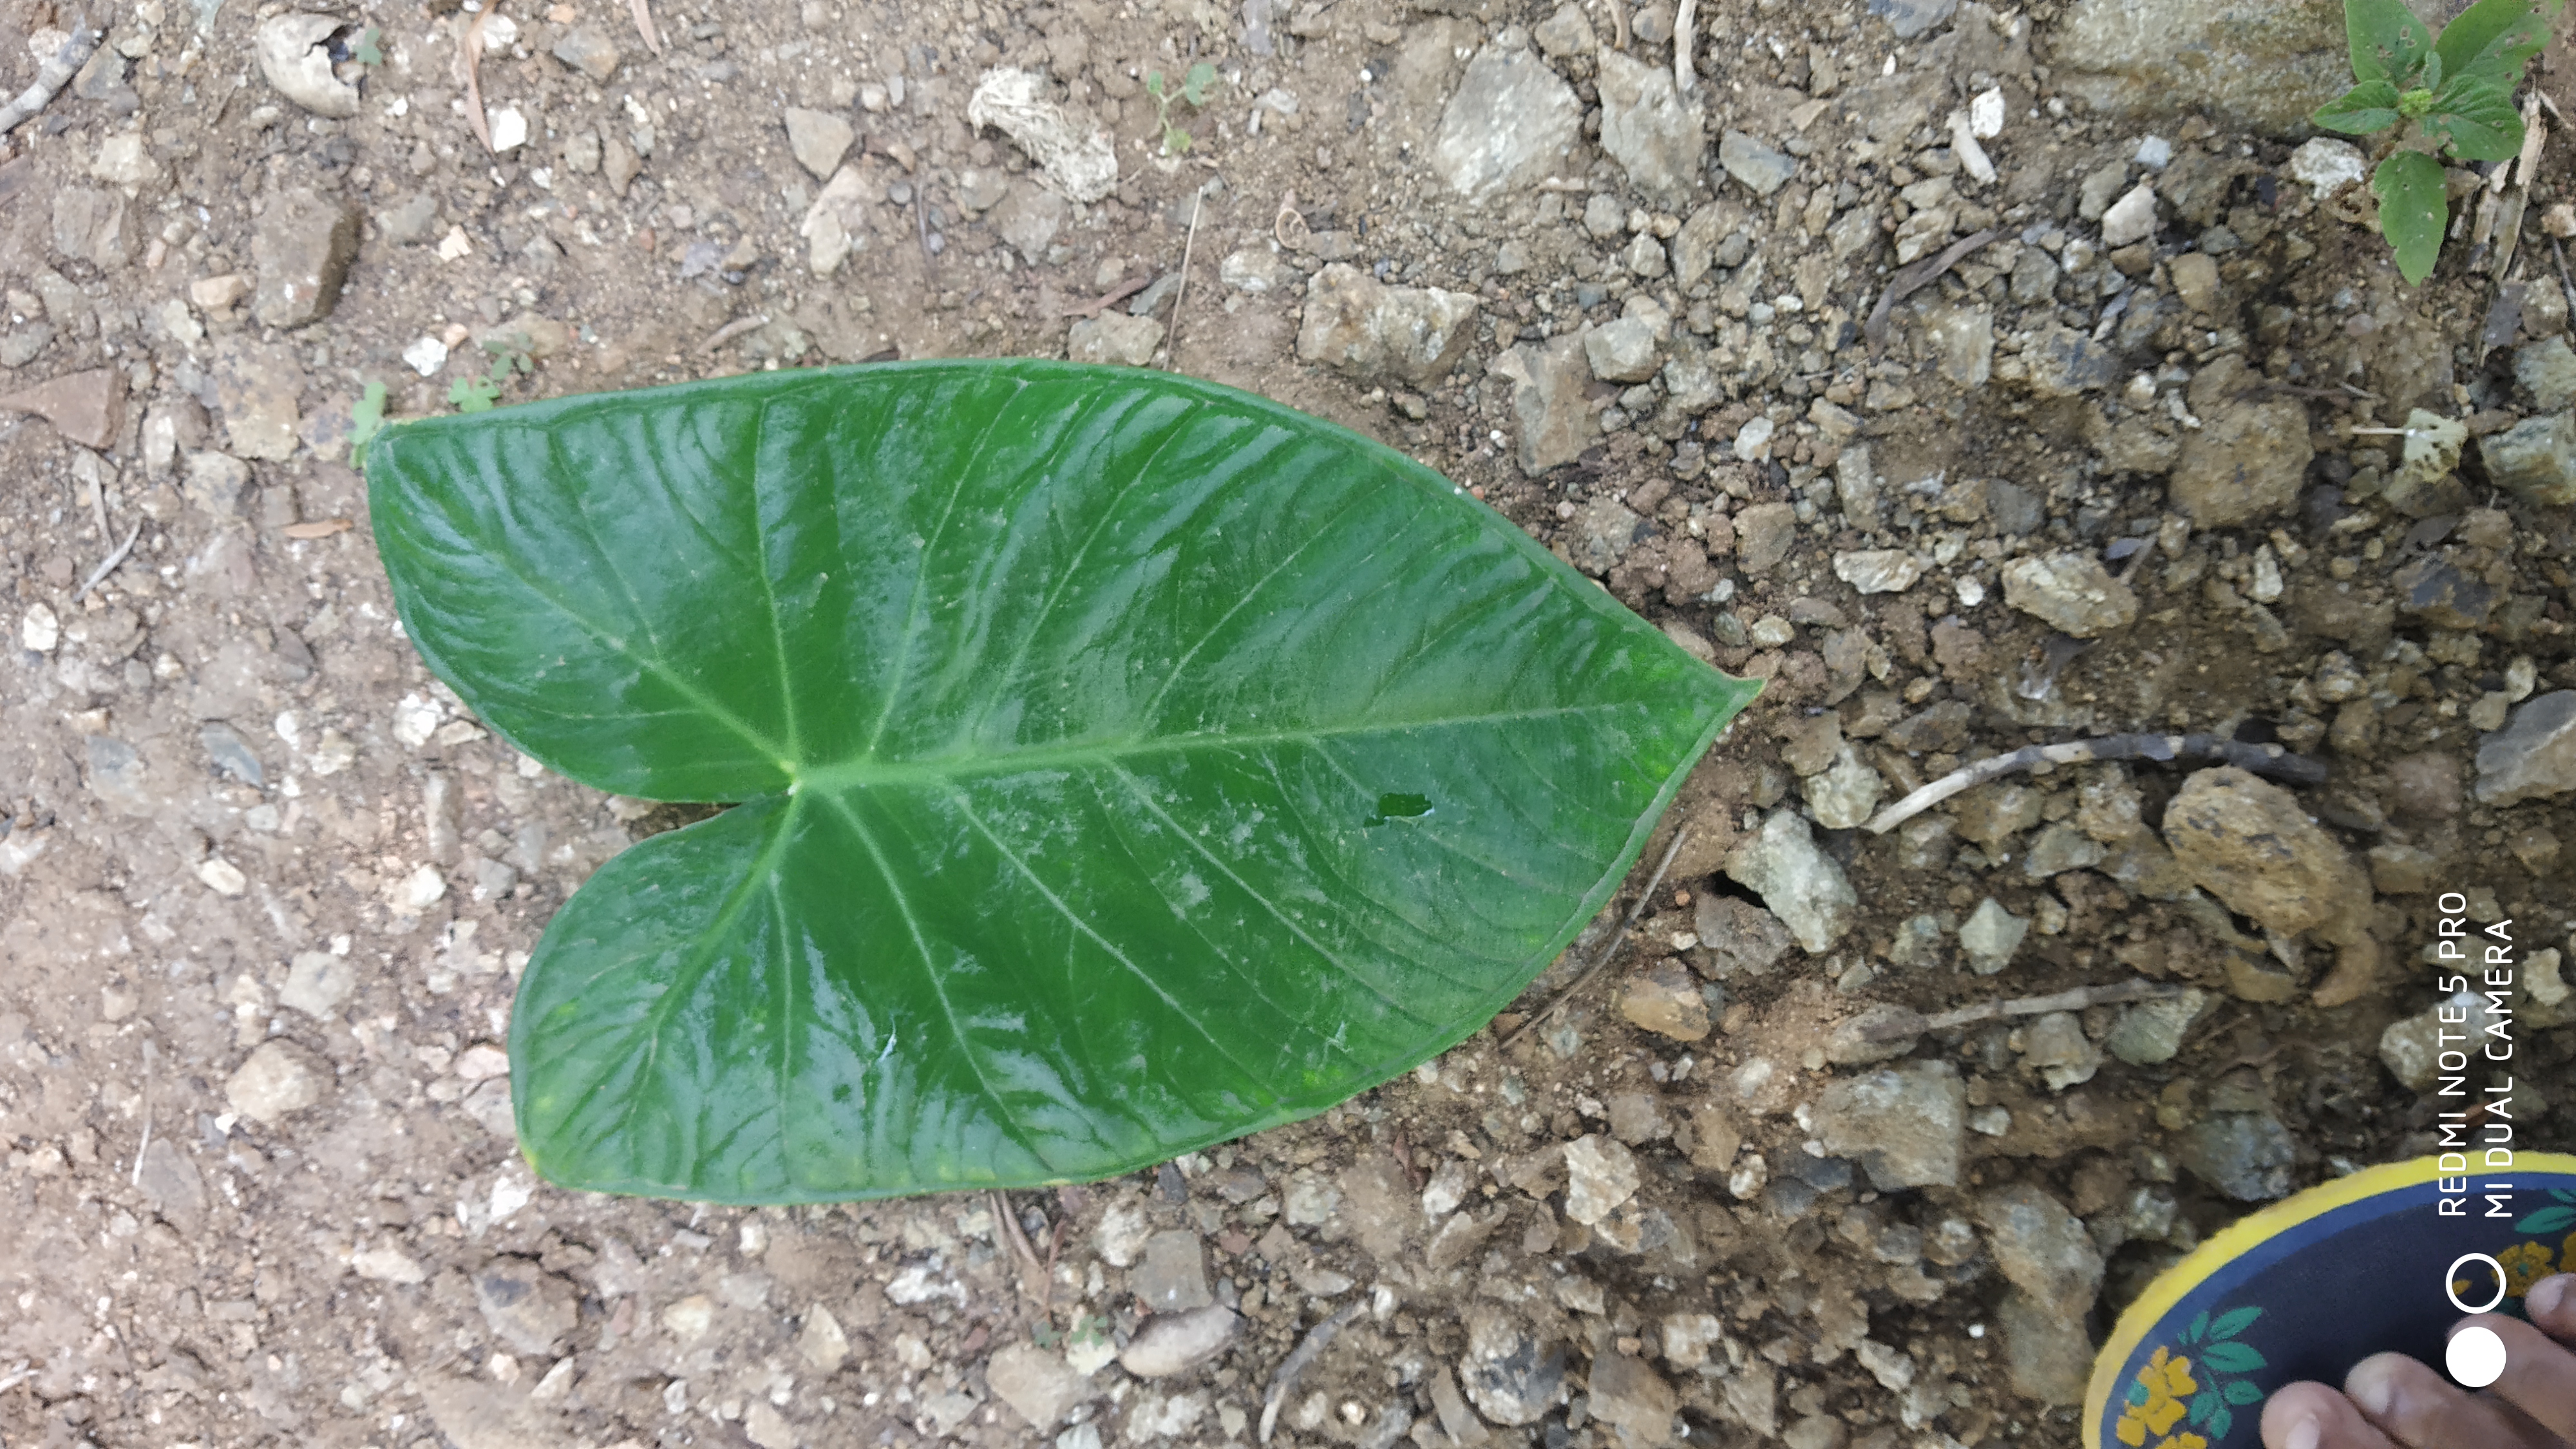
Plant: Taro